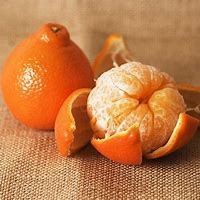
Label: mandarine